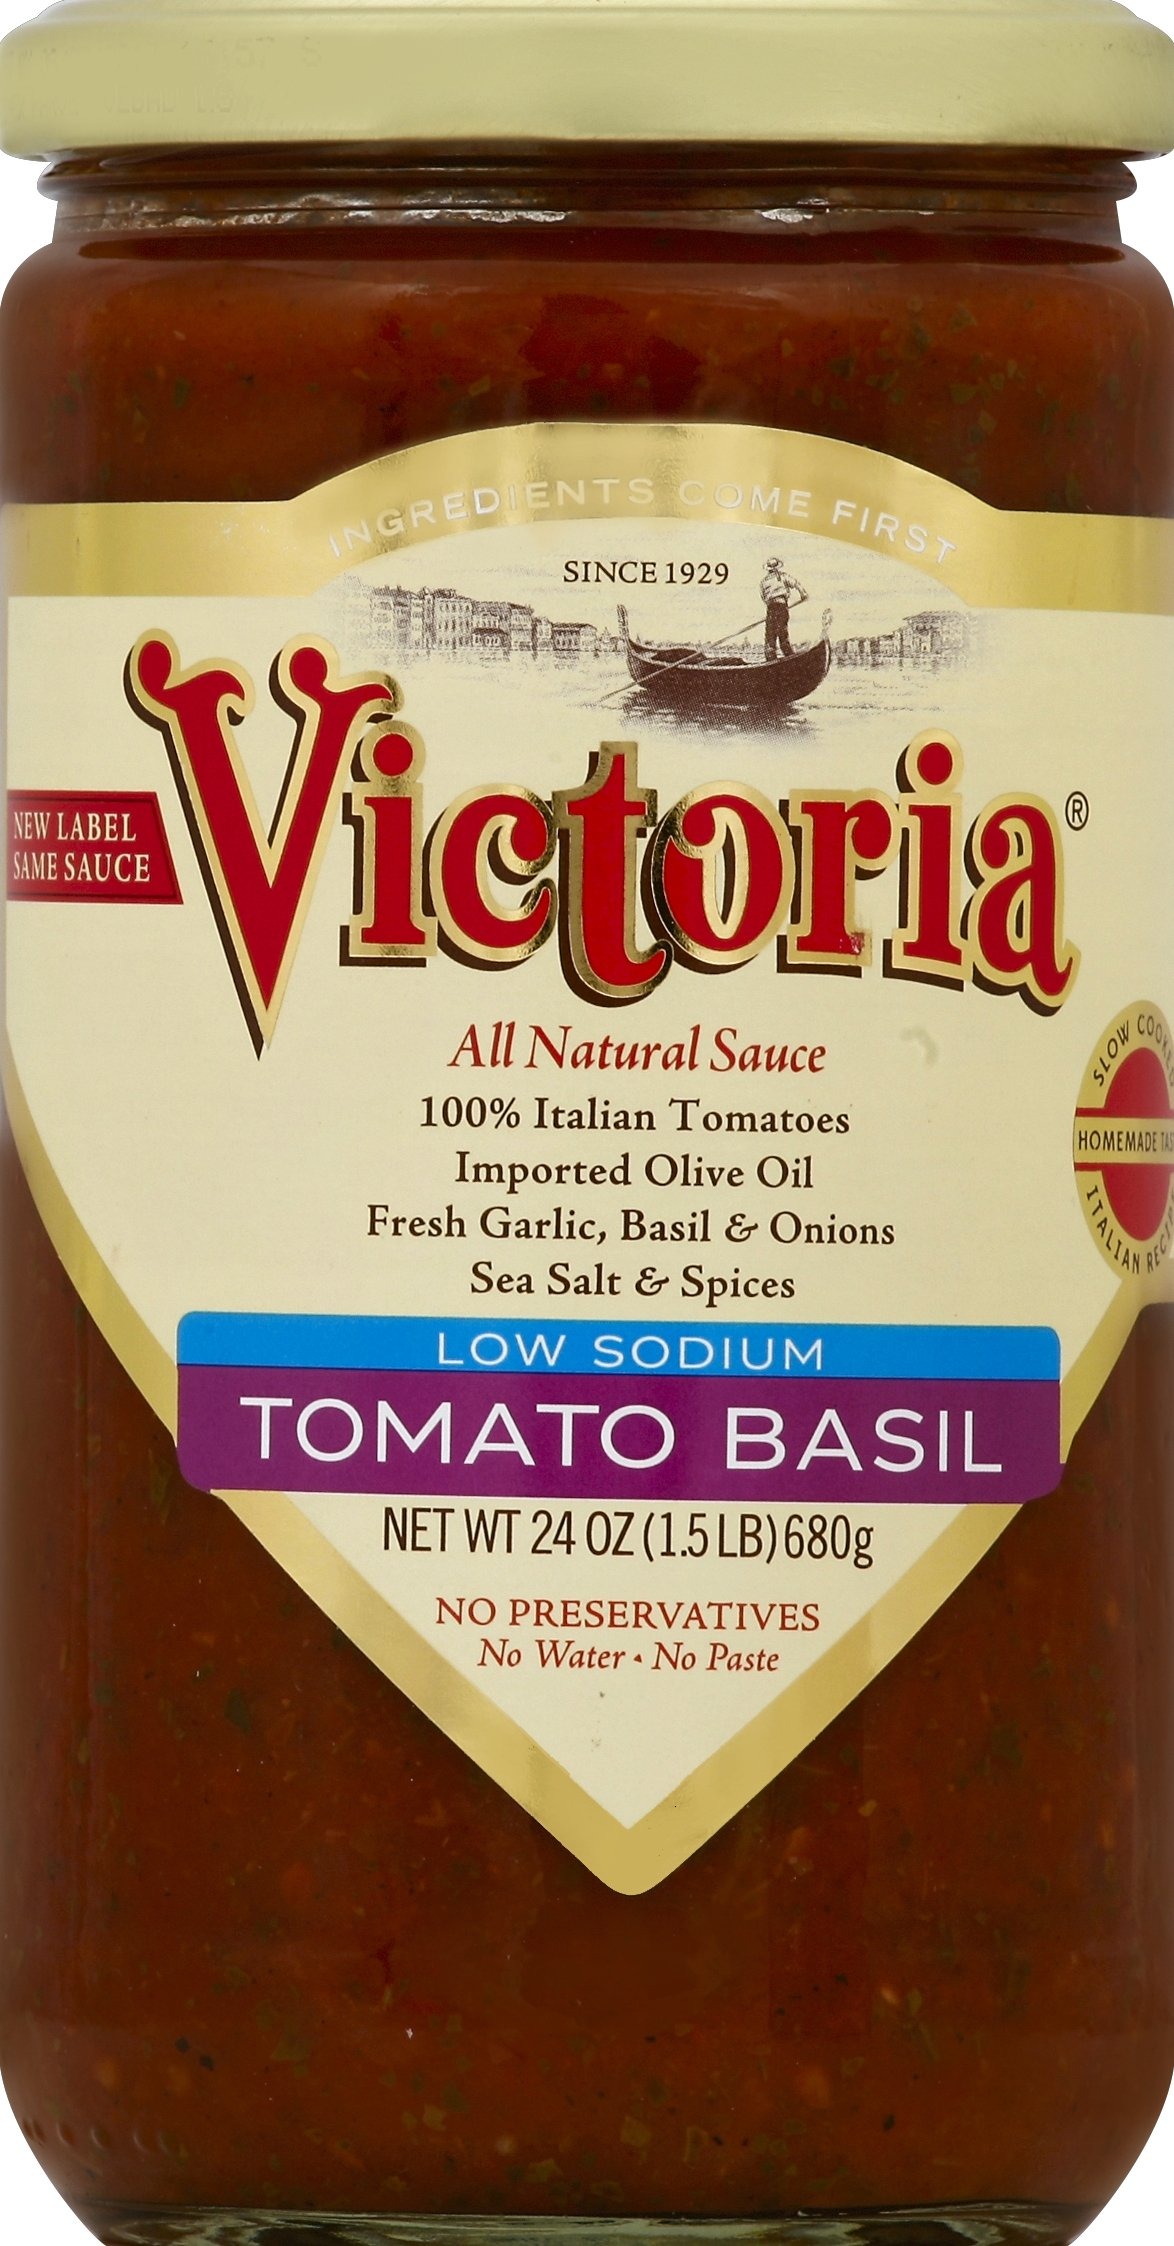
Item Name: VICTORIA SAUCE LS TMO BASIL 24OZ
Bullet Point 1: We take all of these delicious varieties and fire roast them over an open flame, leaving bits of char on the peppers, to create the most delicious and distinctive flavor
Bullet Point 2: Best quality product
Bullet Point 3: Gluten-free and Non-GMO, Effervesce combines Authenticity with Elegance and Prestige
Value: 24.0
Unit: Ounce

Price: 17.98